List of international cricket five-wicket hauls by Clarrie Grimmett

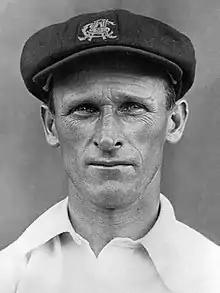
Clarrie Grimmett in 1932

In cricket, a five-wicket haul (also known as a "five–for" or "fifer") refers to a bowler taking five or more wickets in a single innings. This is regarded as a notable achievement, and as of August 2014 only 23 bowlers have taken at least 20 five-wicket hauls at international level in their cricketing careers.